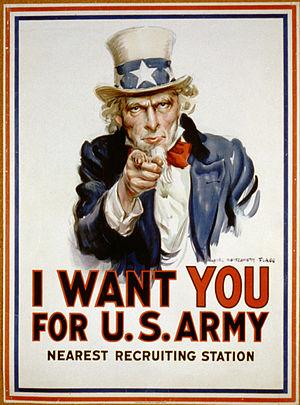
Le locking est un type de danse funk inventé par Don Campbell au début des années 1970 à Los Angeles, souvent rattachée à la culture hip-hop.Il est une partie du hip-hop de nos jours et est enseigné aux danseurs de hip-hop.